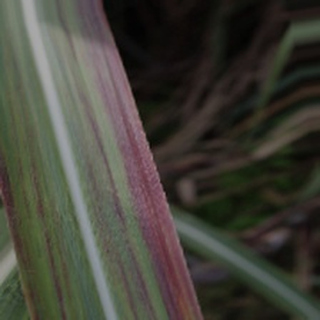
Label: sugarcane_bacterial_blight